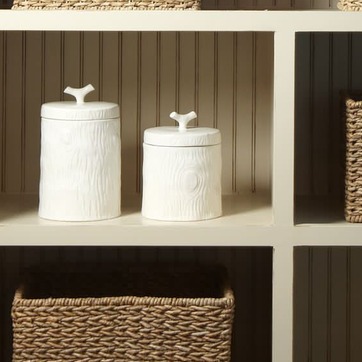
Material: ceramic